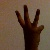
The image shows a hand gesture representing the number 6 in Indian Sign Language.